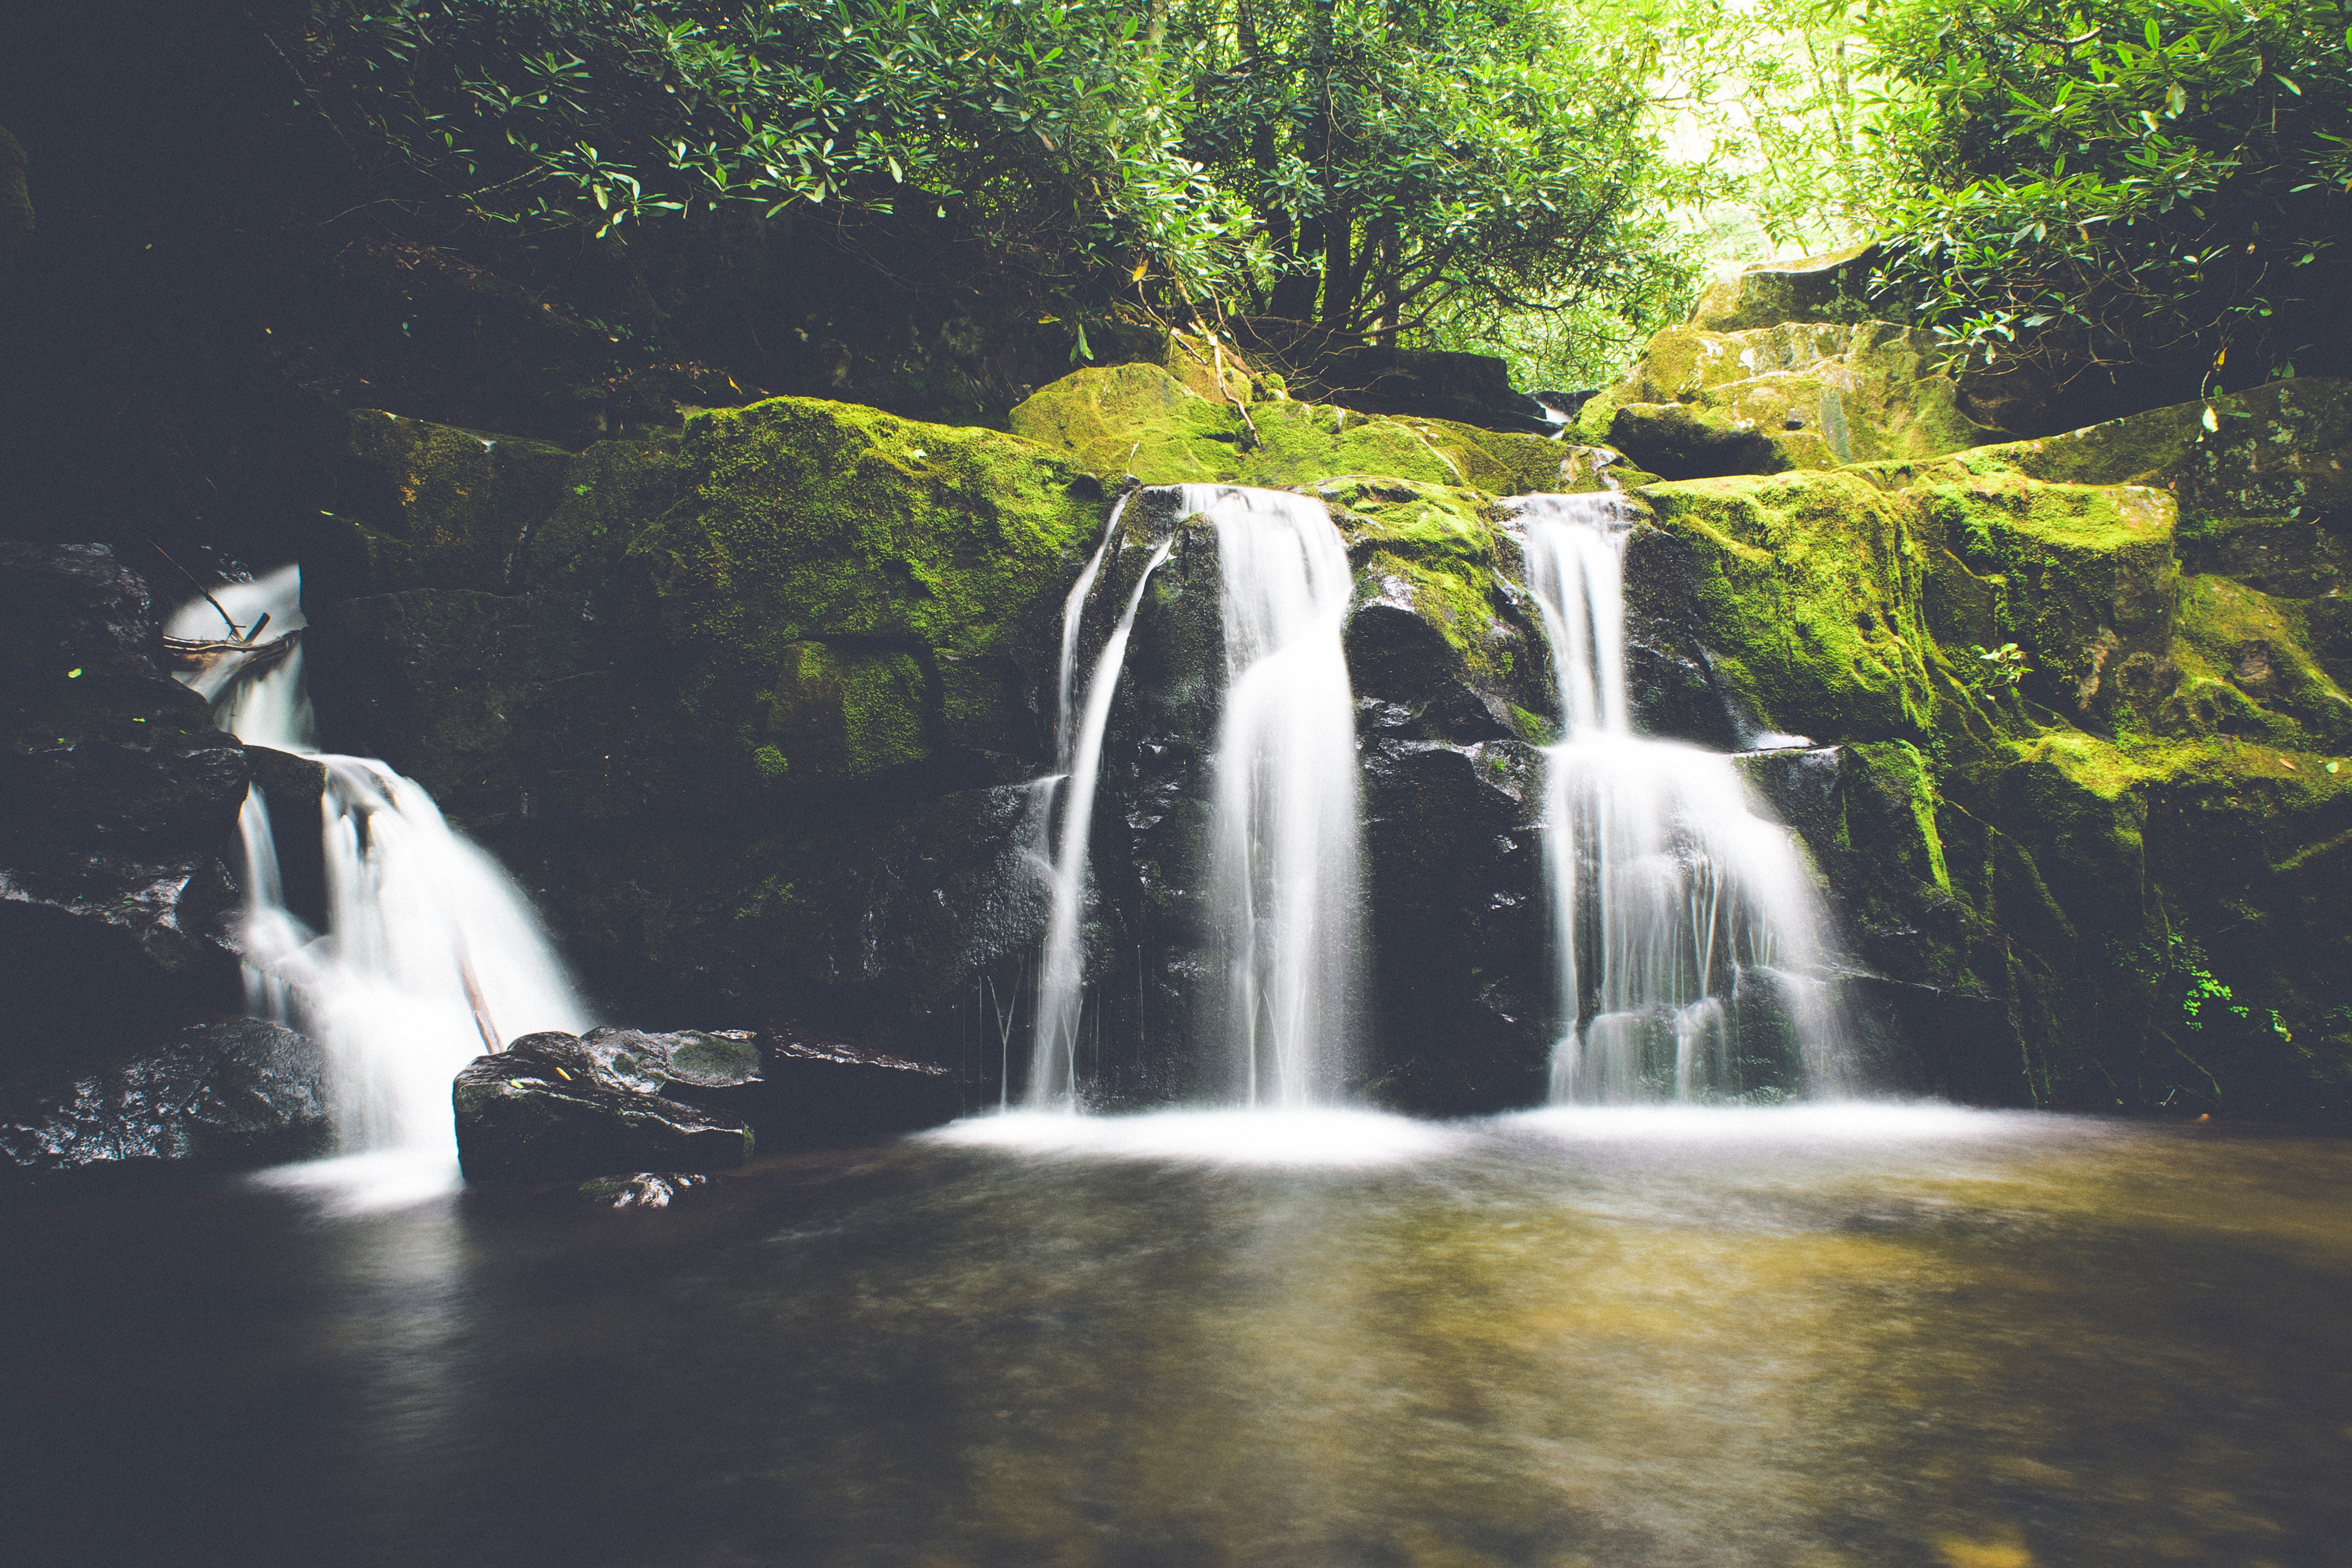
water, waterfall, body of water, wasserfall, water feature